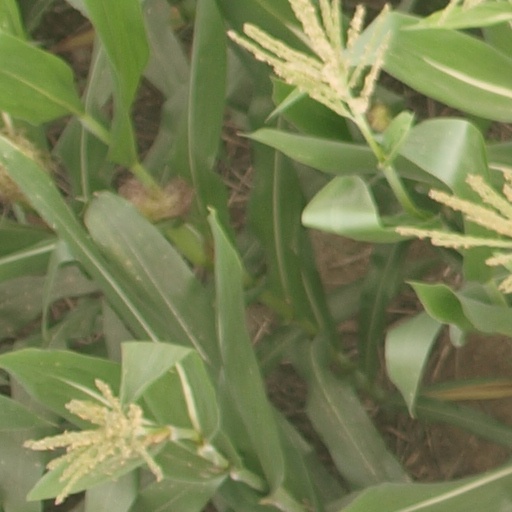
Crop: maize; corn